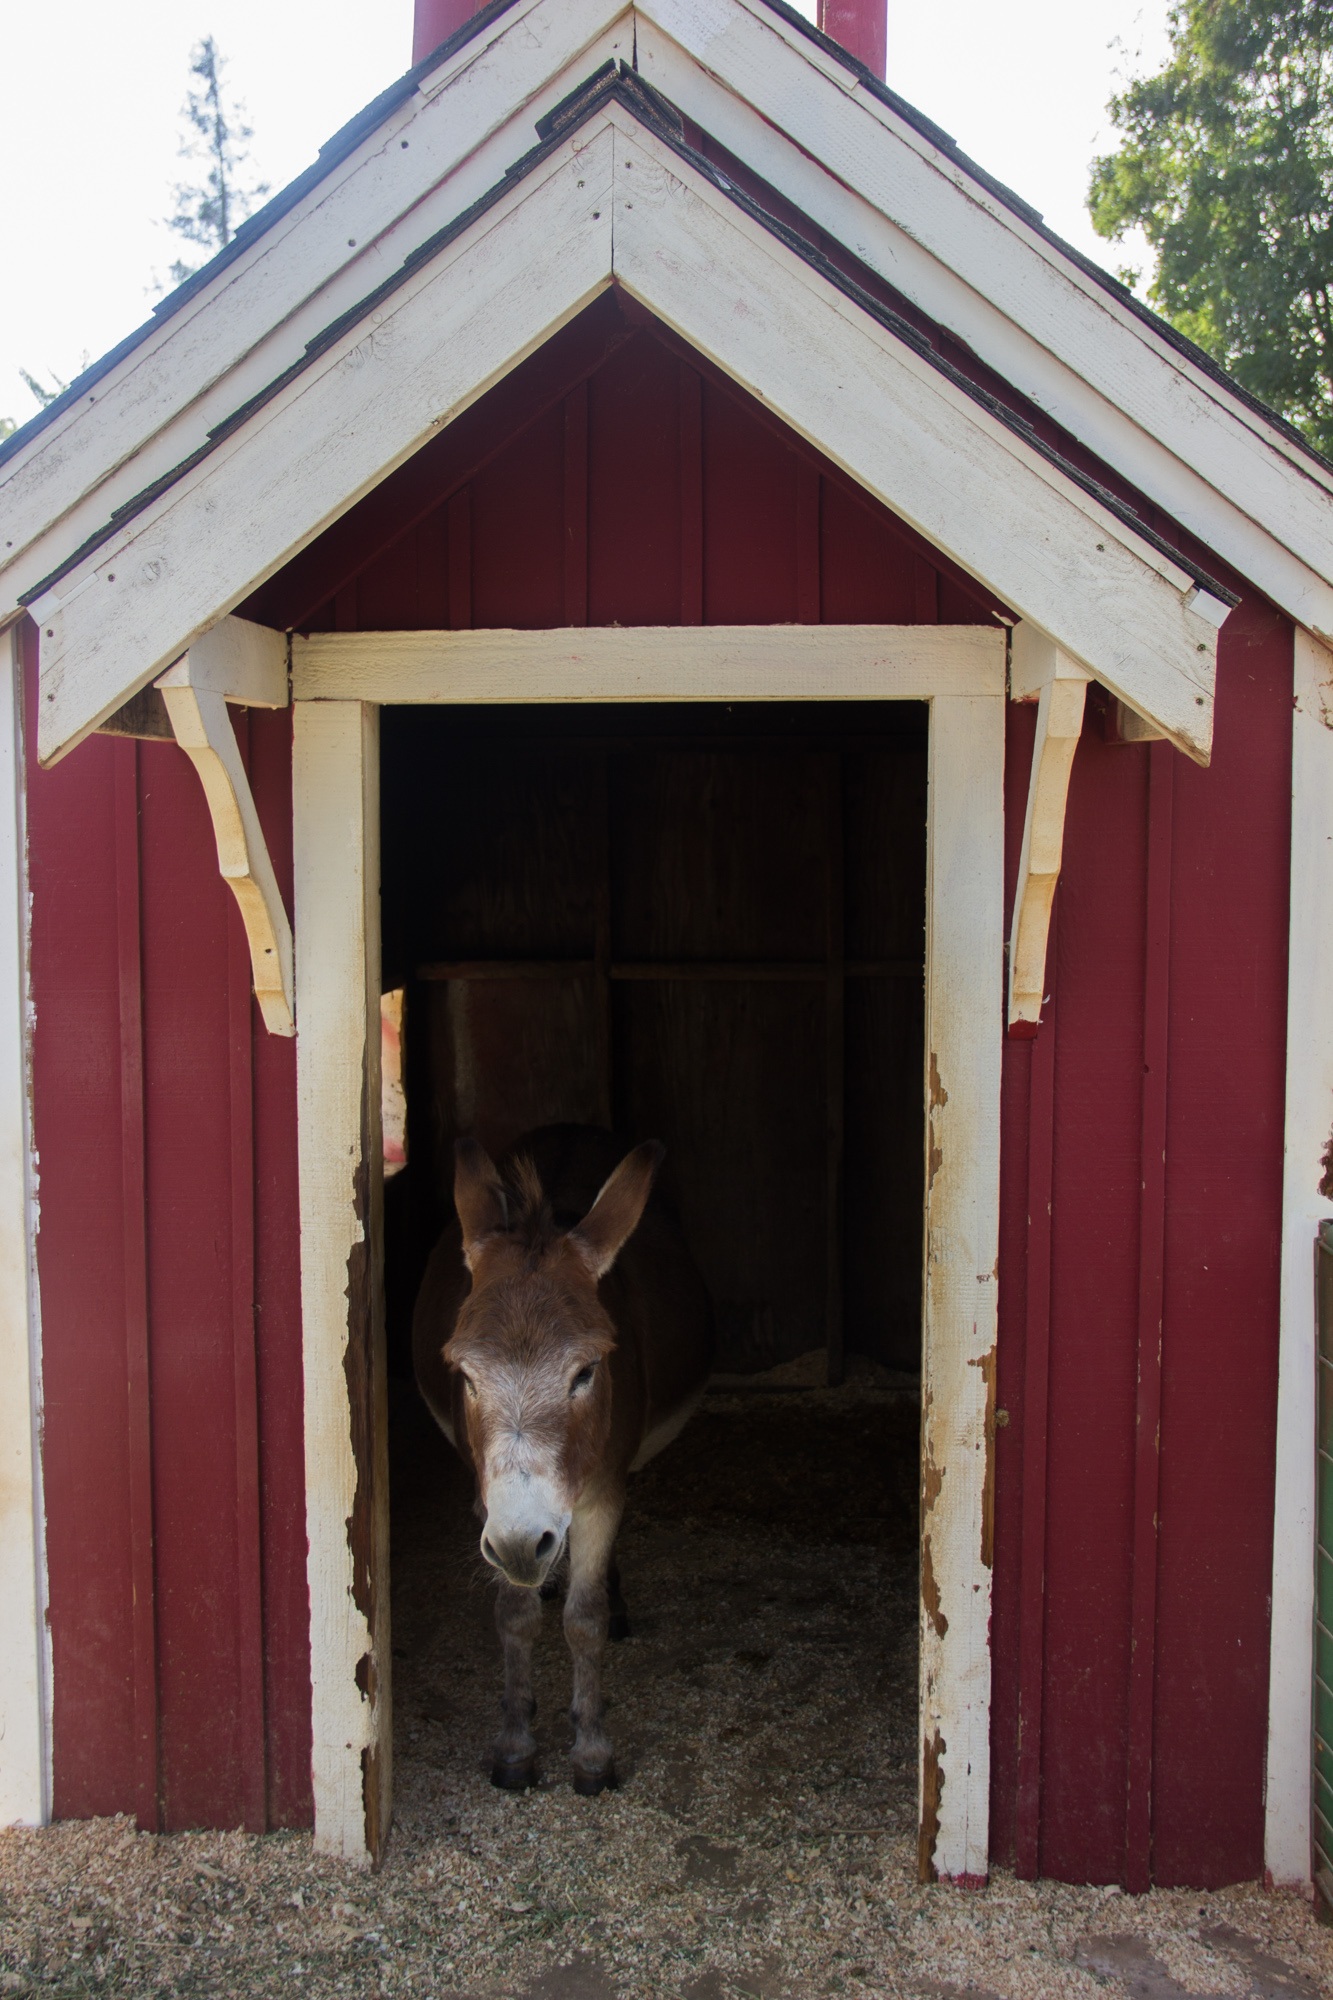
farm, countryside, house, building, barn, home, animal, shed, rural, cottage, brown, agriculture, donkey, stable, ass, stall, outhouse, domestic, mule, outdoor structure